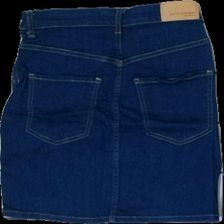
View: back
Type: Skirt
Category: Ladies
Brand: Gina Tricot
Colors: Blue
Material: 100% Cotton
Cut: Tight
Size: S
Trend: Denim
Price range: 50-100
Recommended usage: Reuse
Description: blue denim skirt